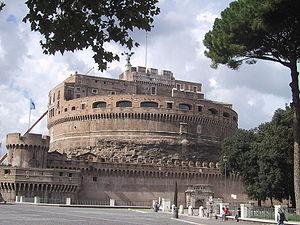
Les frères Gnaeus Domitius Curvius, Lucanus et Tullus, sont des sénateurs et consulaires romains influents sous les règnes des Flaviens à Trajan. Ils sont à la tête d'une immense fortune. Marc Aurèle est leur arrière petit-fils. Les noms complets des deux frères sont Gnaeus Domitius Afer Titius Marcellus Curvius Lucanus et Gnaeus Domitius Afer Titius Marcellus Curvius Tullus. Ils sont les fils adoptifs du célèbre Gnaeus Domitius Afer, riche sénateur, brillant orateur et avocat.
Le Mausolée d'Hadrien fut commencé par l’empereur romain Hadrien en 130 et achevé par Antonin le Pieux en 139, sur la rive droite du Tibre, près du pons Ælius. Il est encore visible à l'heure actuelle, puisqu'il correspond au château Saint-Ange.
Domitia Lucilla Major est une personnalité féminine romaine des Iᵉʳ et IIᵉ siècles.